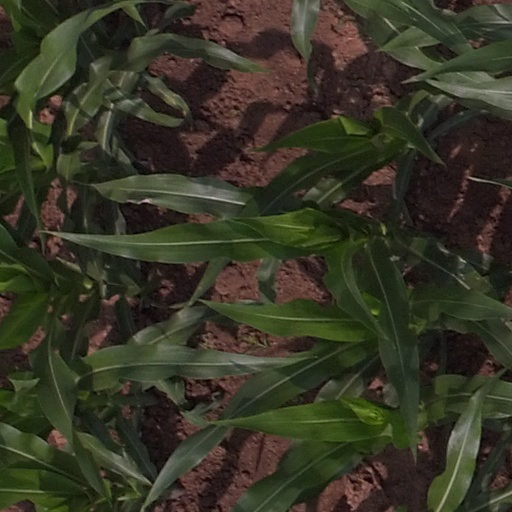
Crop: maize; corn